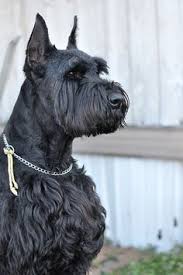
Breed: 232-n000089-giant_schnauzer